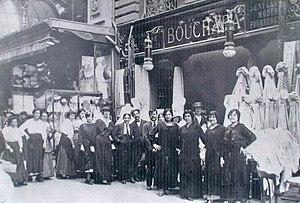
La boutique Bouchara à Marseille, berceau de la saga
Bouchara est une marque française de linge de maison, de tissu d'ameublement et de décoration, fondée à Marseille en 1899 par Jacques Bouchara. Bouchara vend des articles de décoration, linge de maison, arts de la table, tissus et vêtements d'intérieur.